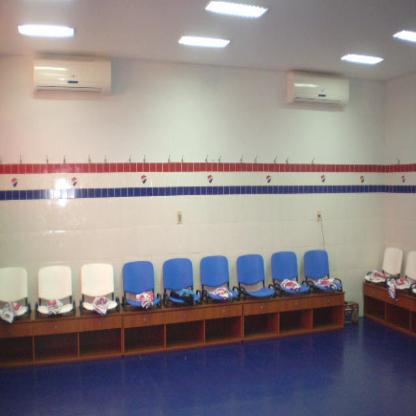
Scene: Indoor